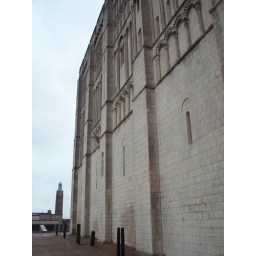
With the town hall tower in the background. The castle itself dates from the 11th century.